323P/SOHO

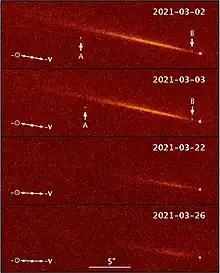
Comet 323P SOHO by Hubble Space Telescope in March 2021

323P/SOHO is a periodic comet with an orbital period of 4.15 years discovered in images obtained by the Solar and Heliospheric Observatory (SOHO). It is considered to be a sungrazing comet due to its perihelion being very close to the Sun. 323P/SOHO has the smallest perihelion of all numbered comets.